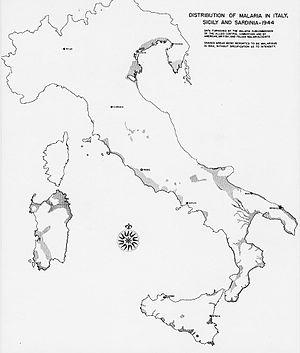
Carte de distribution des foyers de malaria en Italie et Sardaigne en 1944 ( Source
Le paludisme ou la malaria, appelé également « fièvre des marais », est une maladie infectieuse due à un parasite du genre Plasmodium, propagée par la piqûre de certaines espèces de moustiques anophèles.